Viktorija Ni

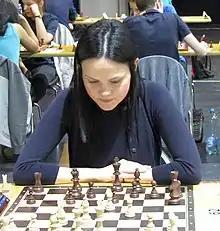
Viktorija Ni, 2016

Viktorija Ni (born December 30, 1991) is a Latvian-American chess player. She was awarded the title of Woman International Master (WIM) by FIDE in 2010.